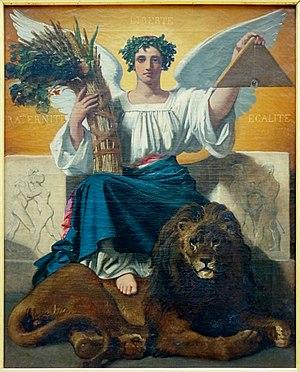
La République au palais des beaux-arts de Lille.